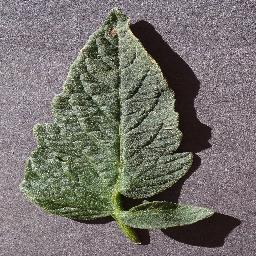
Label: Tomato___healthy